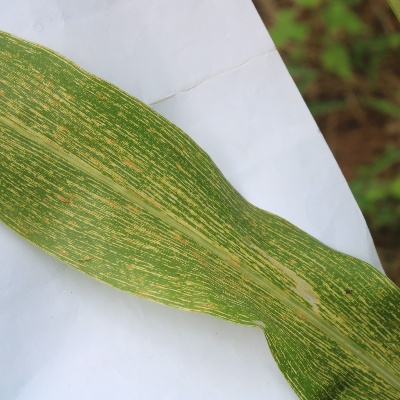
Crop: Maize
Condition: streak virus